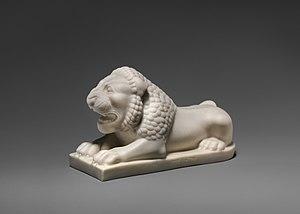
La céramique appelée Parian Ware est un type de biscuit imitant le marbre. Il a été développé vers 1845 par la manufacture de Mintons et nommé d'après Paros, l'île grecque réputée pour son marbre blanc texture fine, utilisé depuis l'antiquité pour la sculpture. Elle était également appelée à l'époque Statuary Porcelain par Copeland. Les Parian wares ont été essentiellement conçus pour imiter le marbre sculpté, avec le grand avantage qu'il pouvait être préparé sous forme liquide et coulé dans un moule, permettant une production en série.